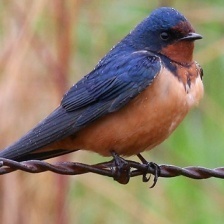
Species: BARN SWALLOW
Scientific name: HIRUNDO RUSTICA